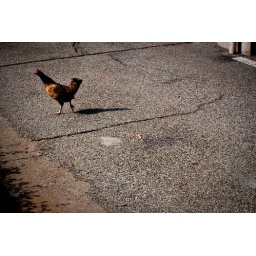
Spotted this chicken running around downtown Riverside. Go urban chicken, go!